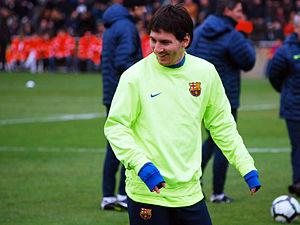
Lionel Messi, parfois surnommé Leo Messi, né le 24 juin 1987 à Rosario, est un footballeur international argentin évoluant au poste d'attaquant au FC Barcelone.
Le Ballon d'or 2009 est un trophée récompensant le meilleur footballeur du monde au cours de l'année civile 2009. Il s'agit de la 54ᵉ remise du trophée du Ballon d'or depuis 1956.